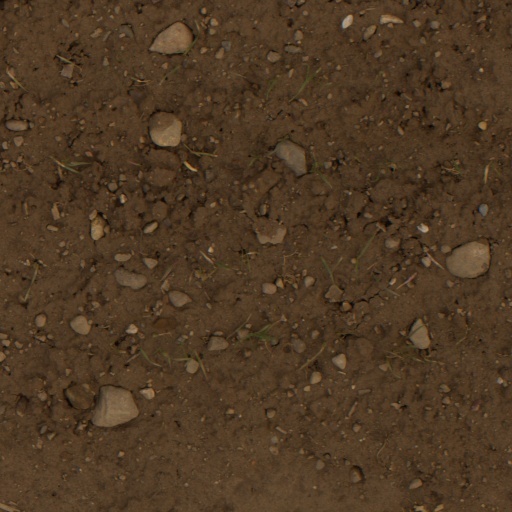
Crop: wheat